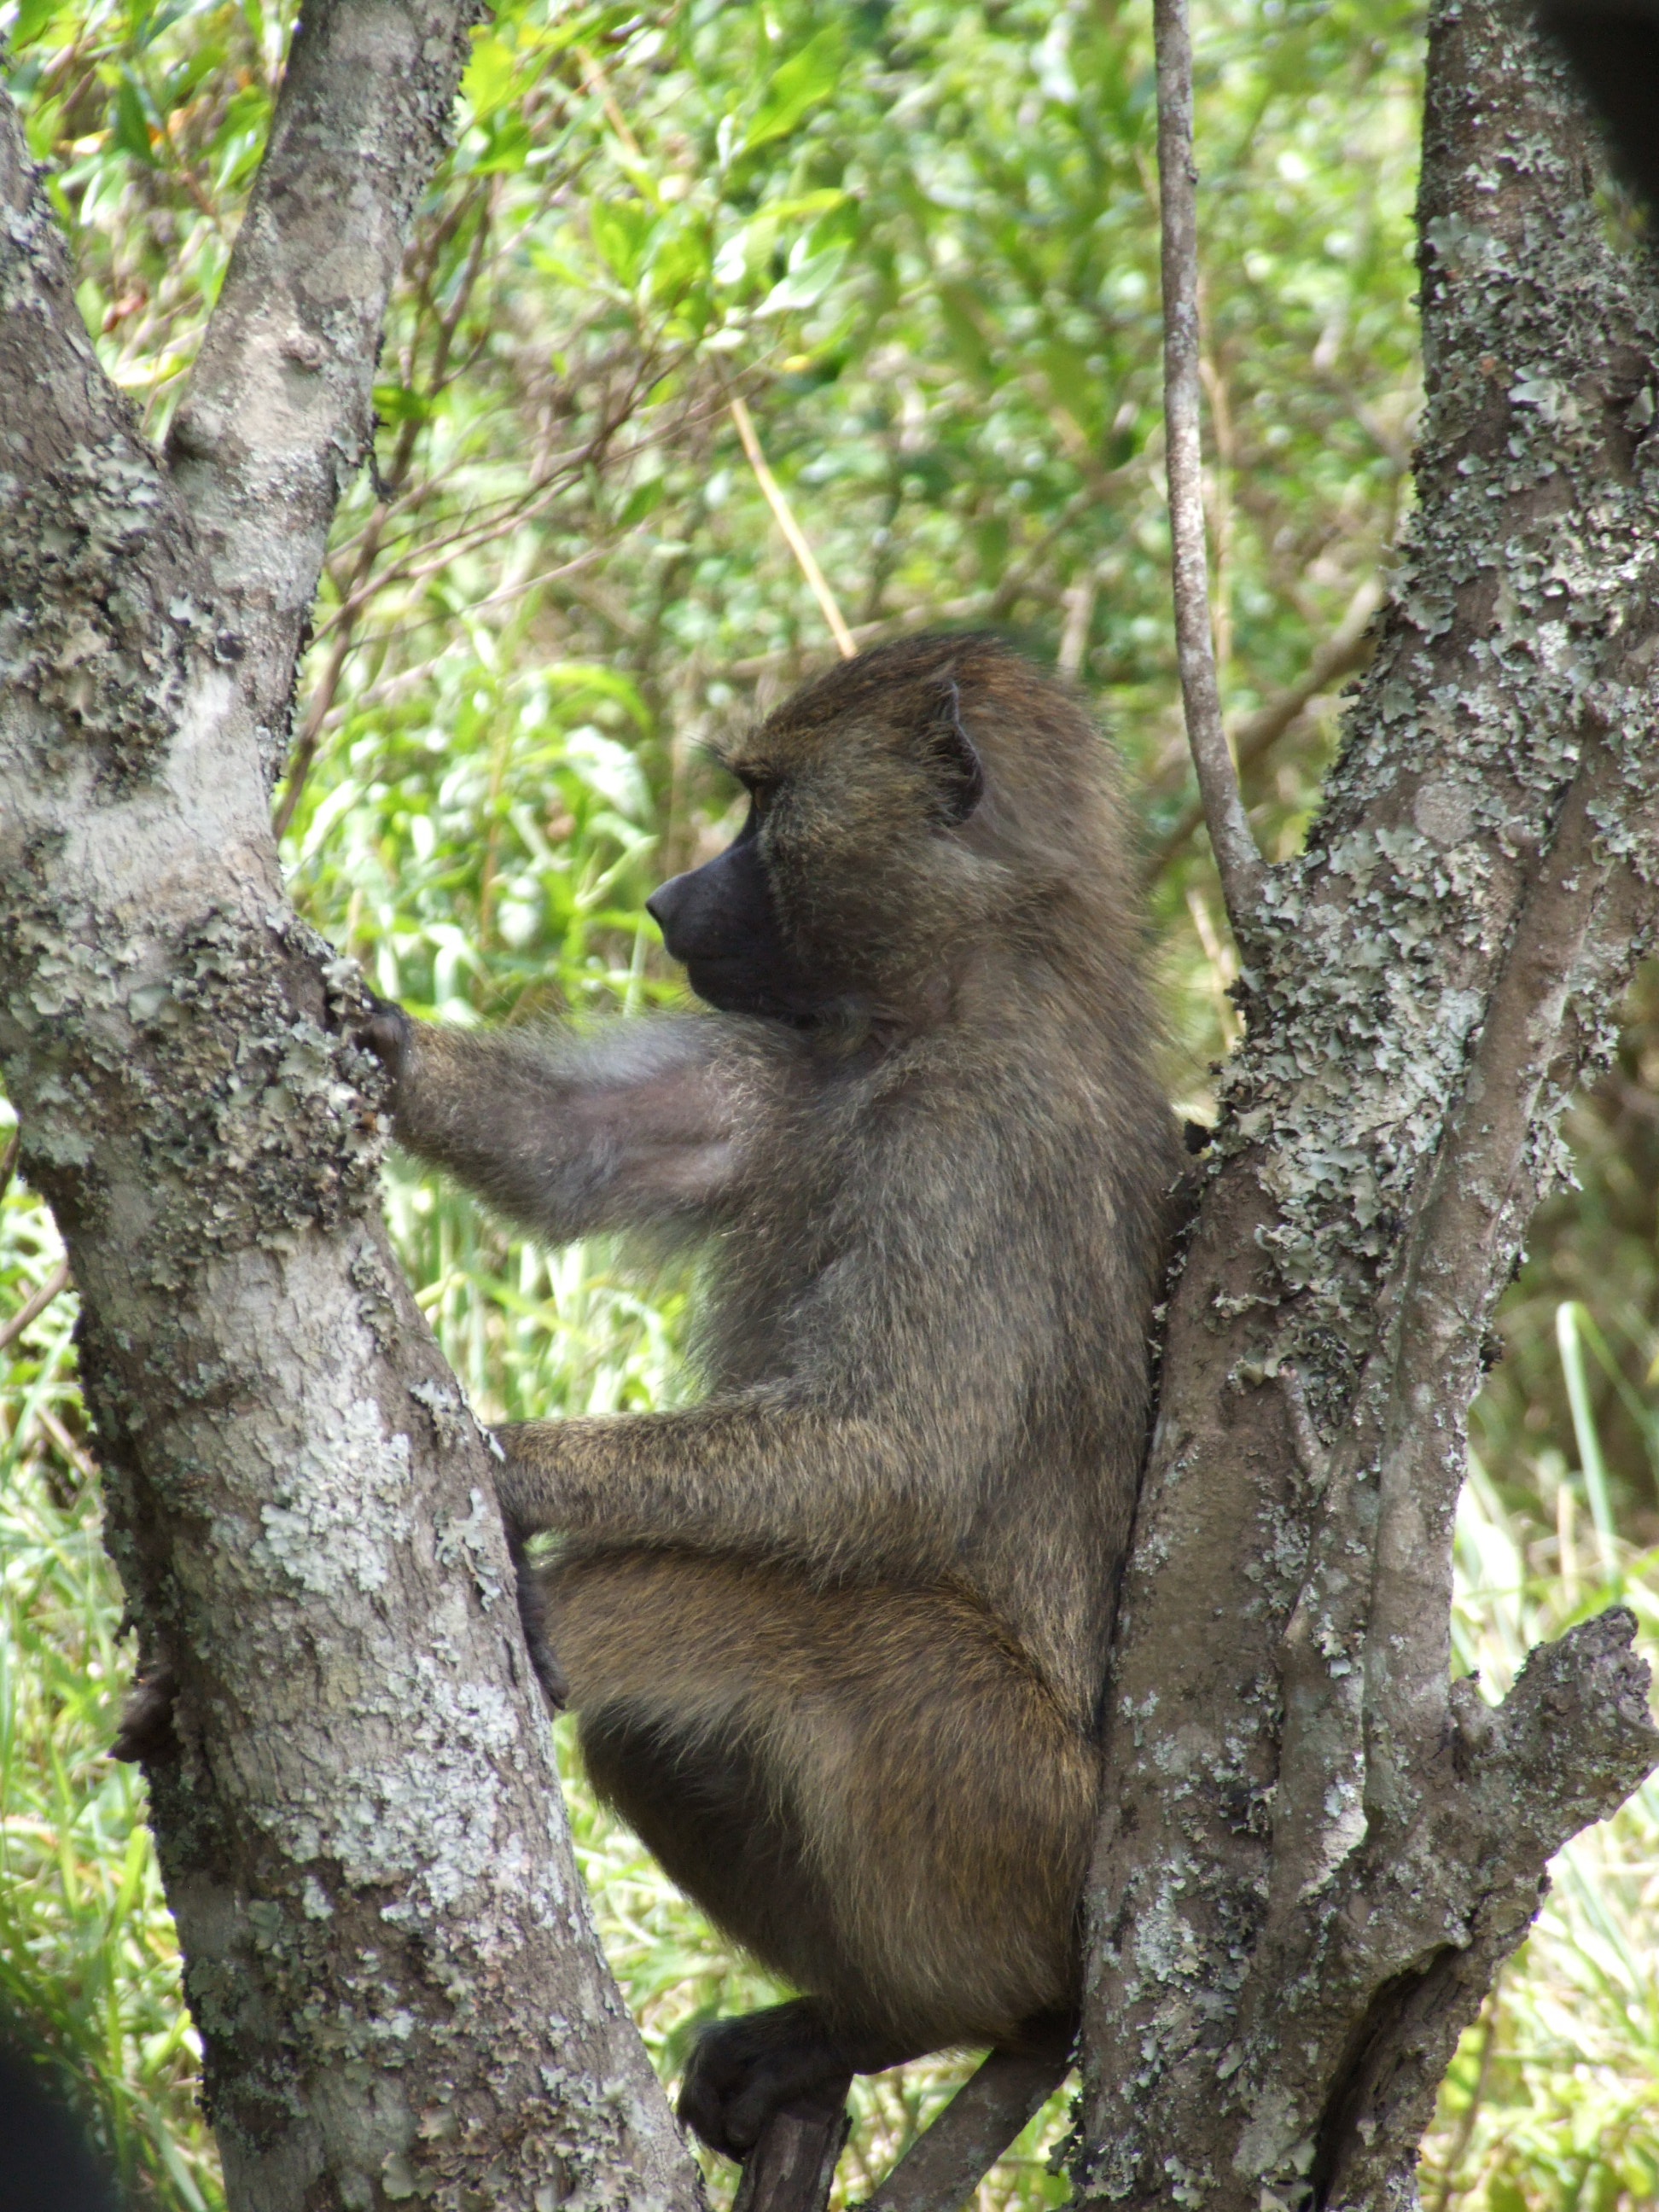
tree, branch, wildlife, mammal, squirrel, monkey, rodent, fauna, primate, vertebrate, tanzania, marsupial, animal world, macaque, old world monkey, fox squirrel